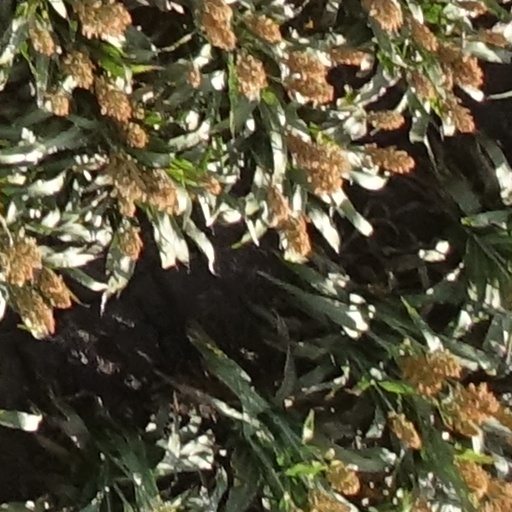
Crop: sorghum